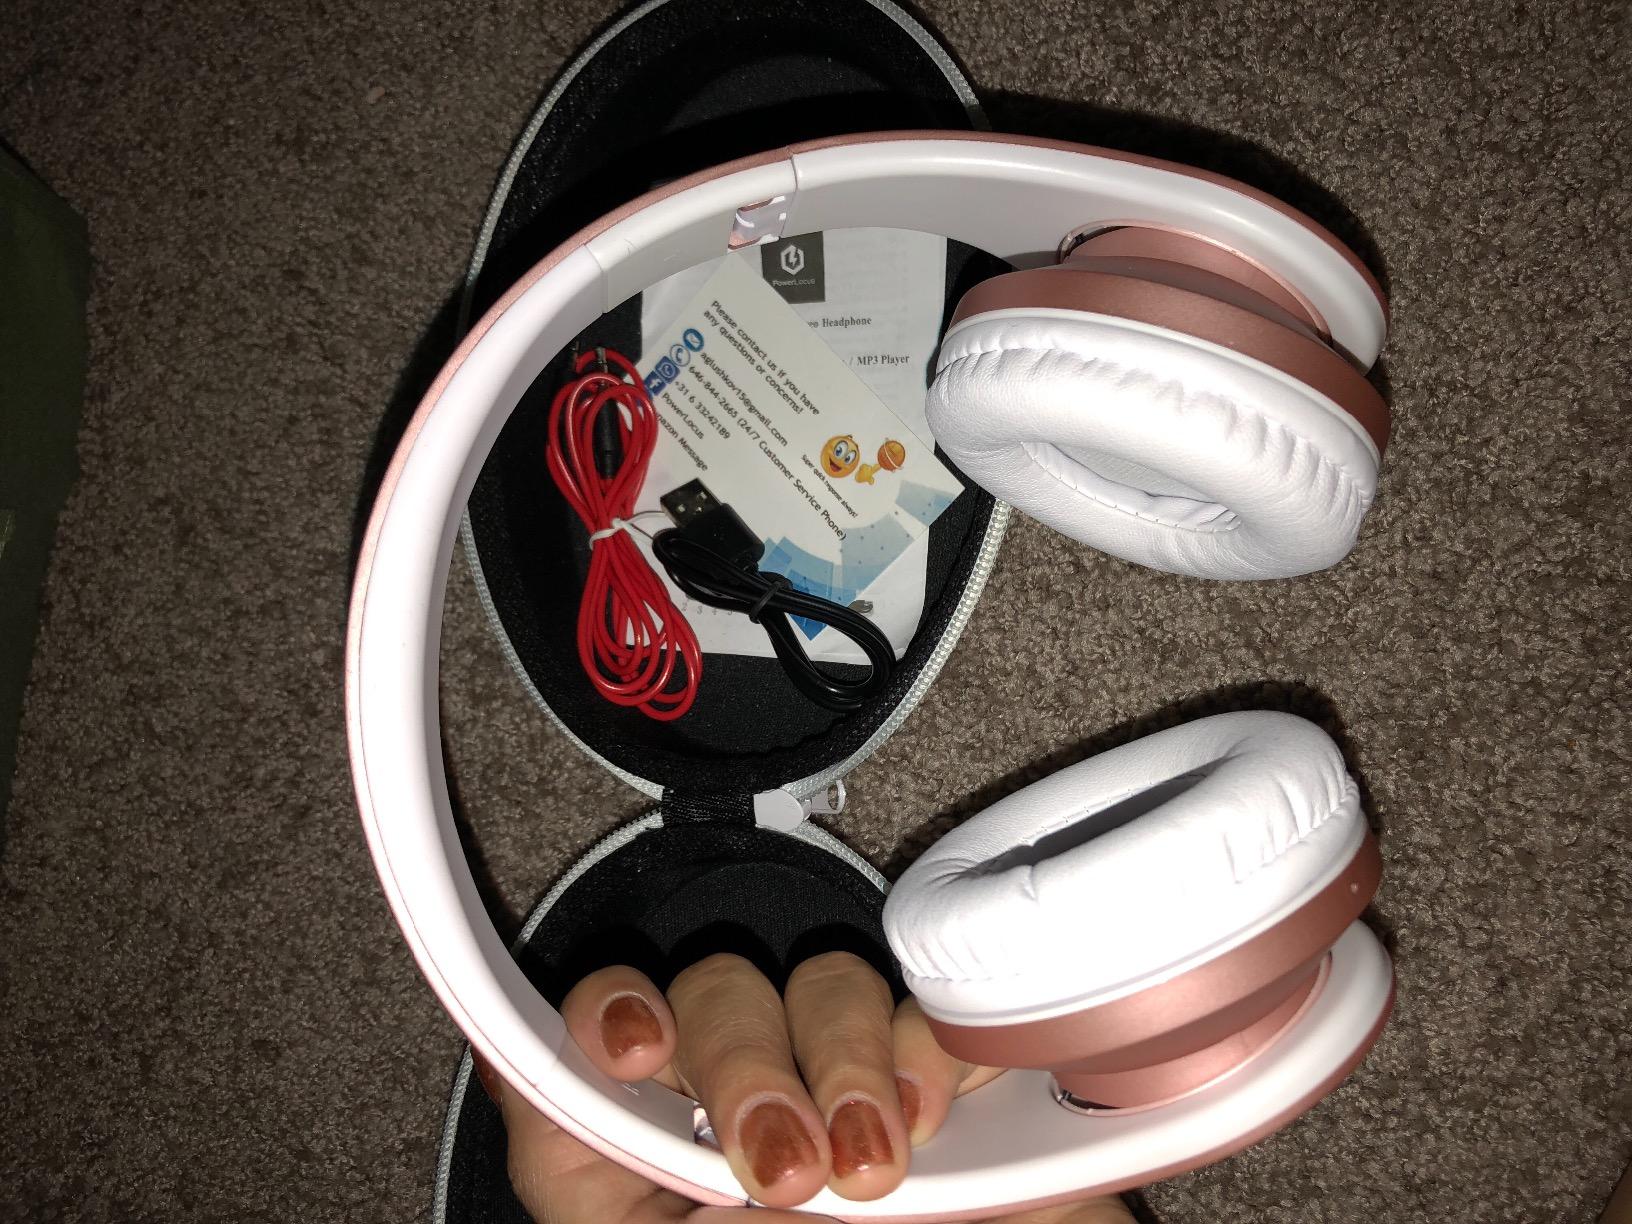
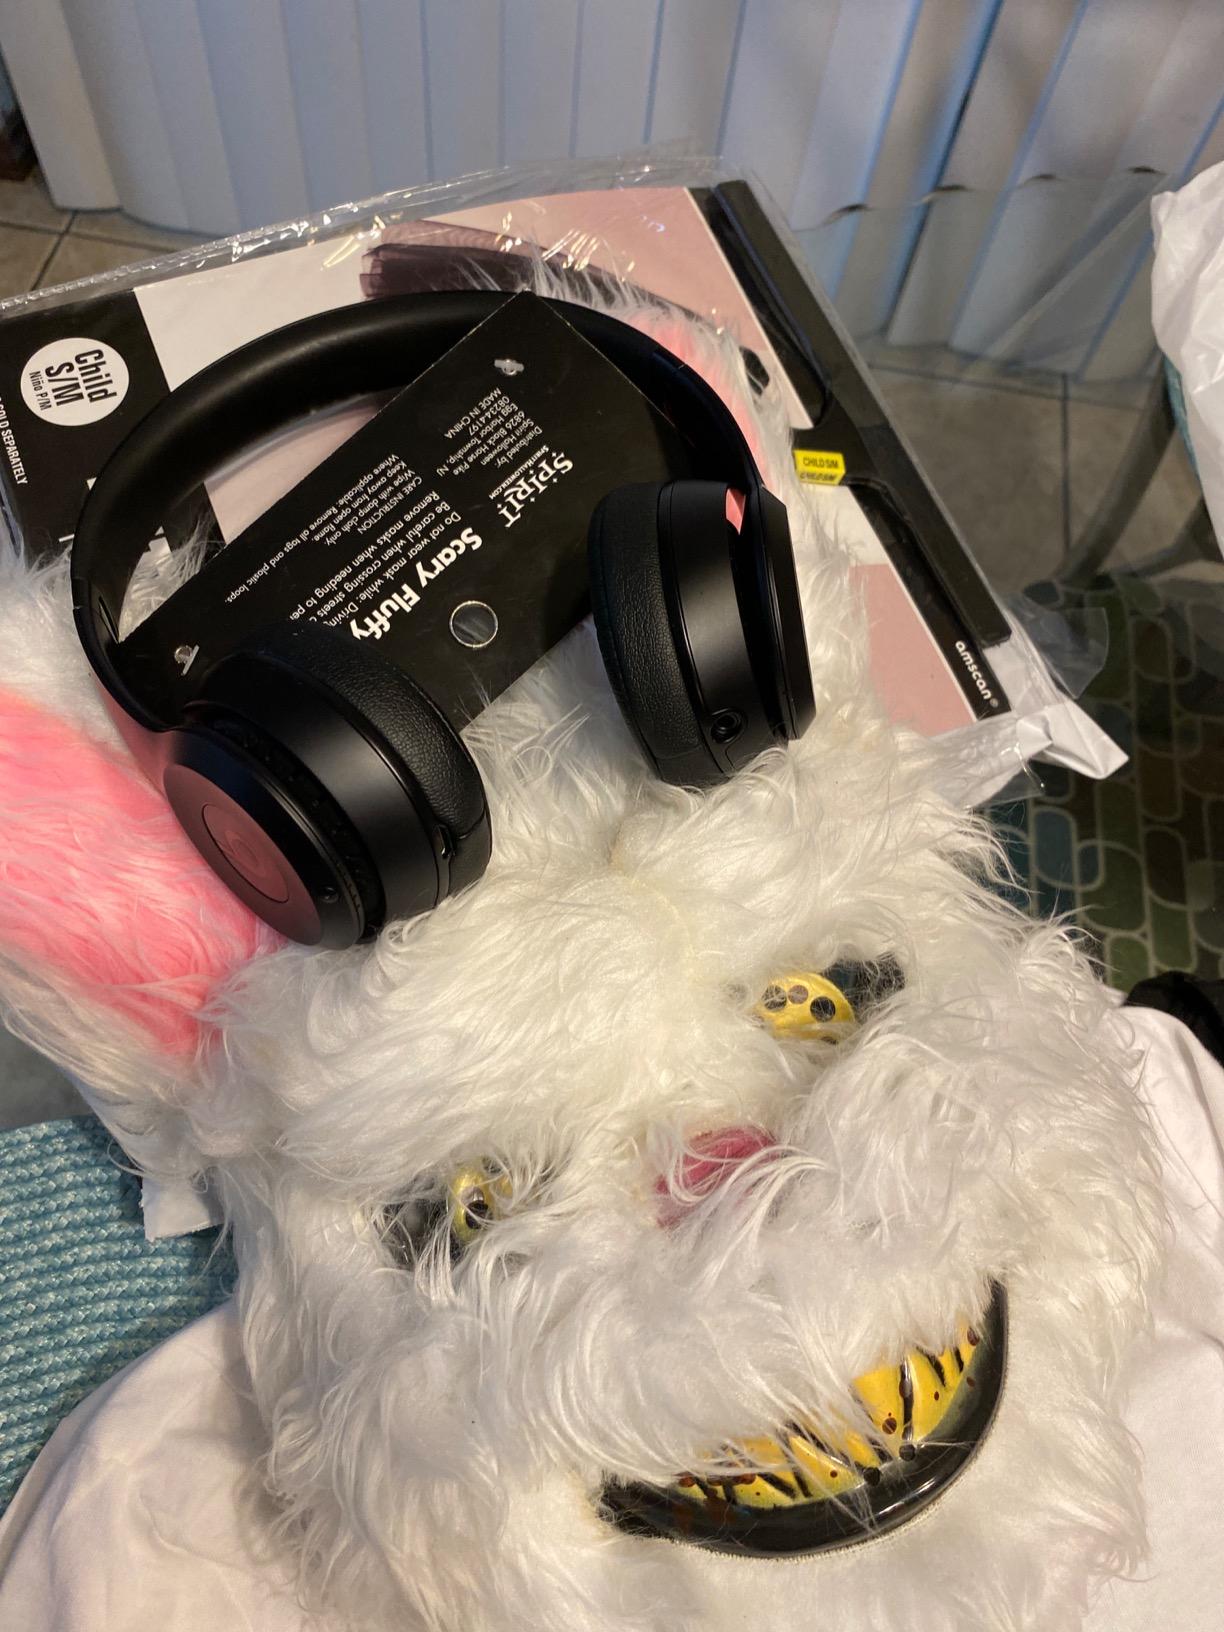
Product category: headphones
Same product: no